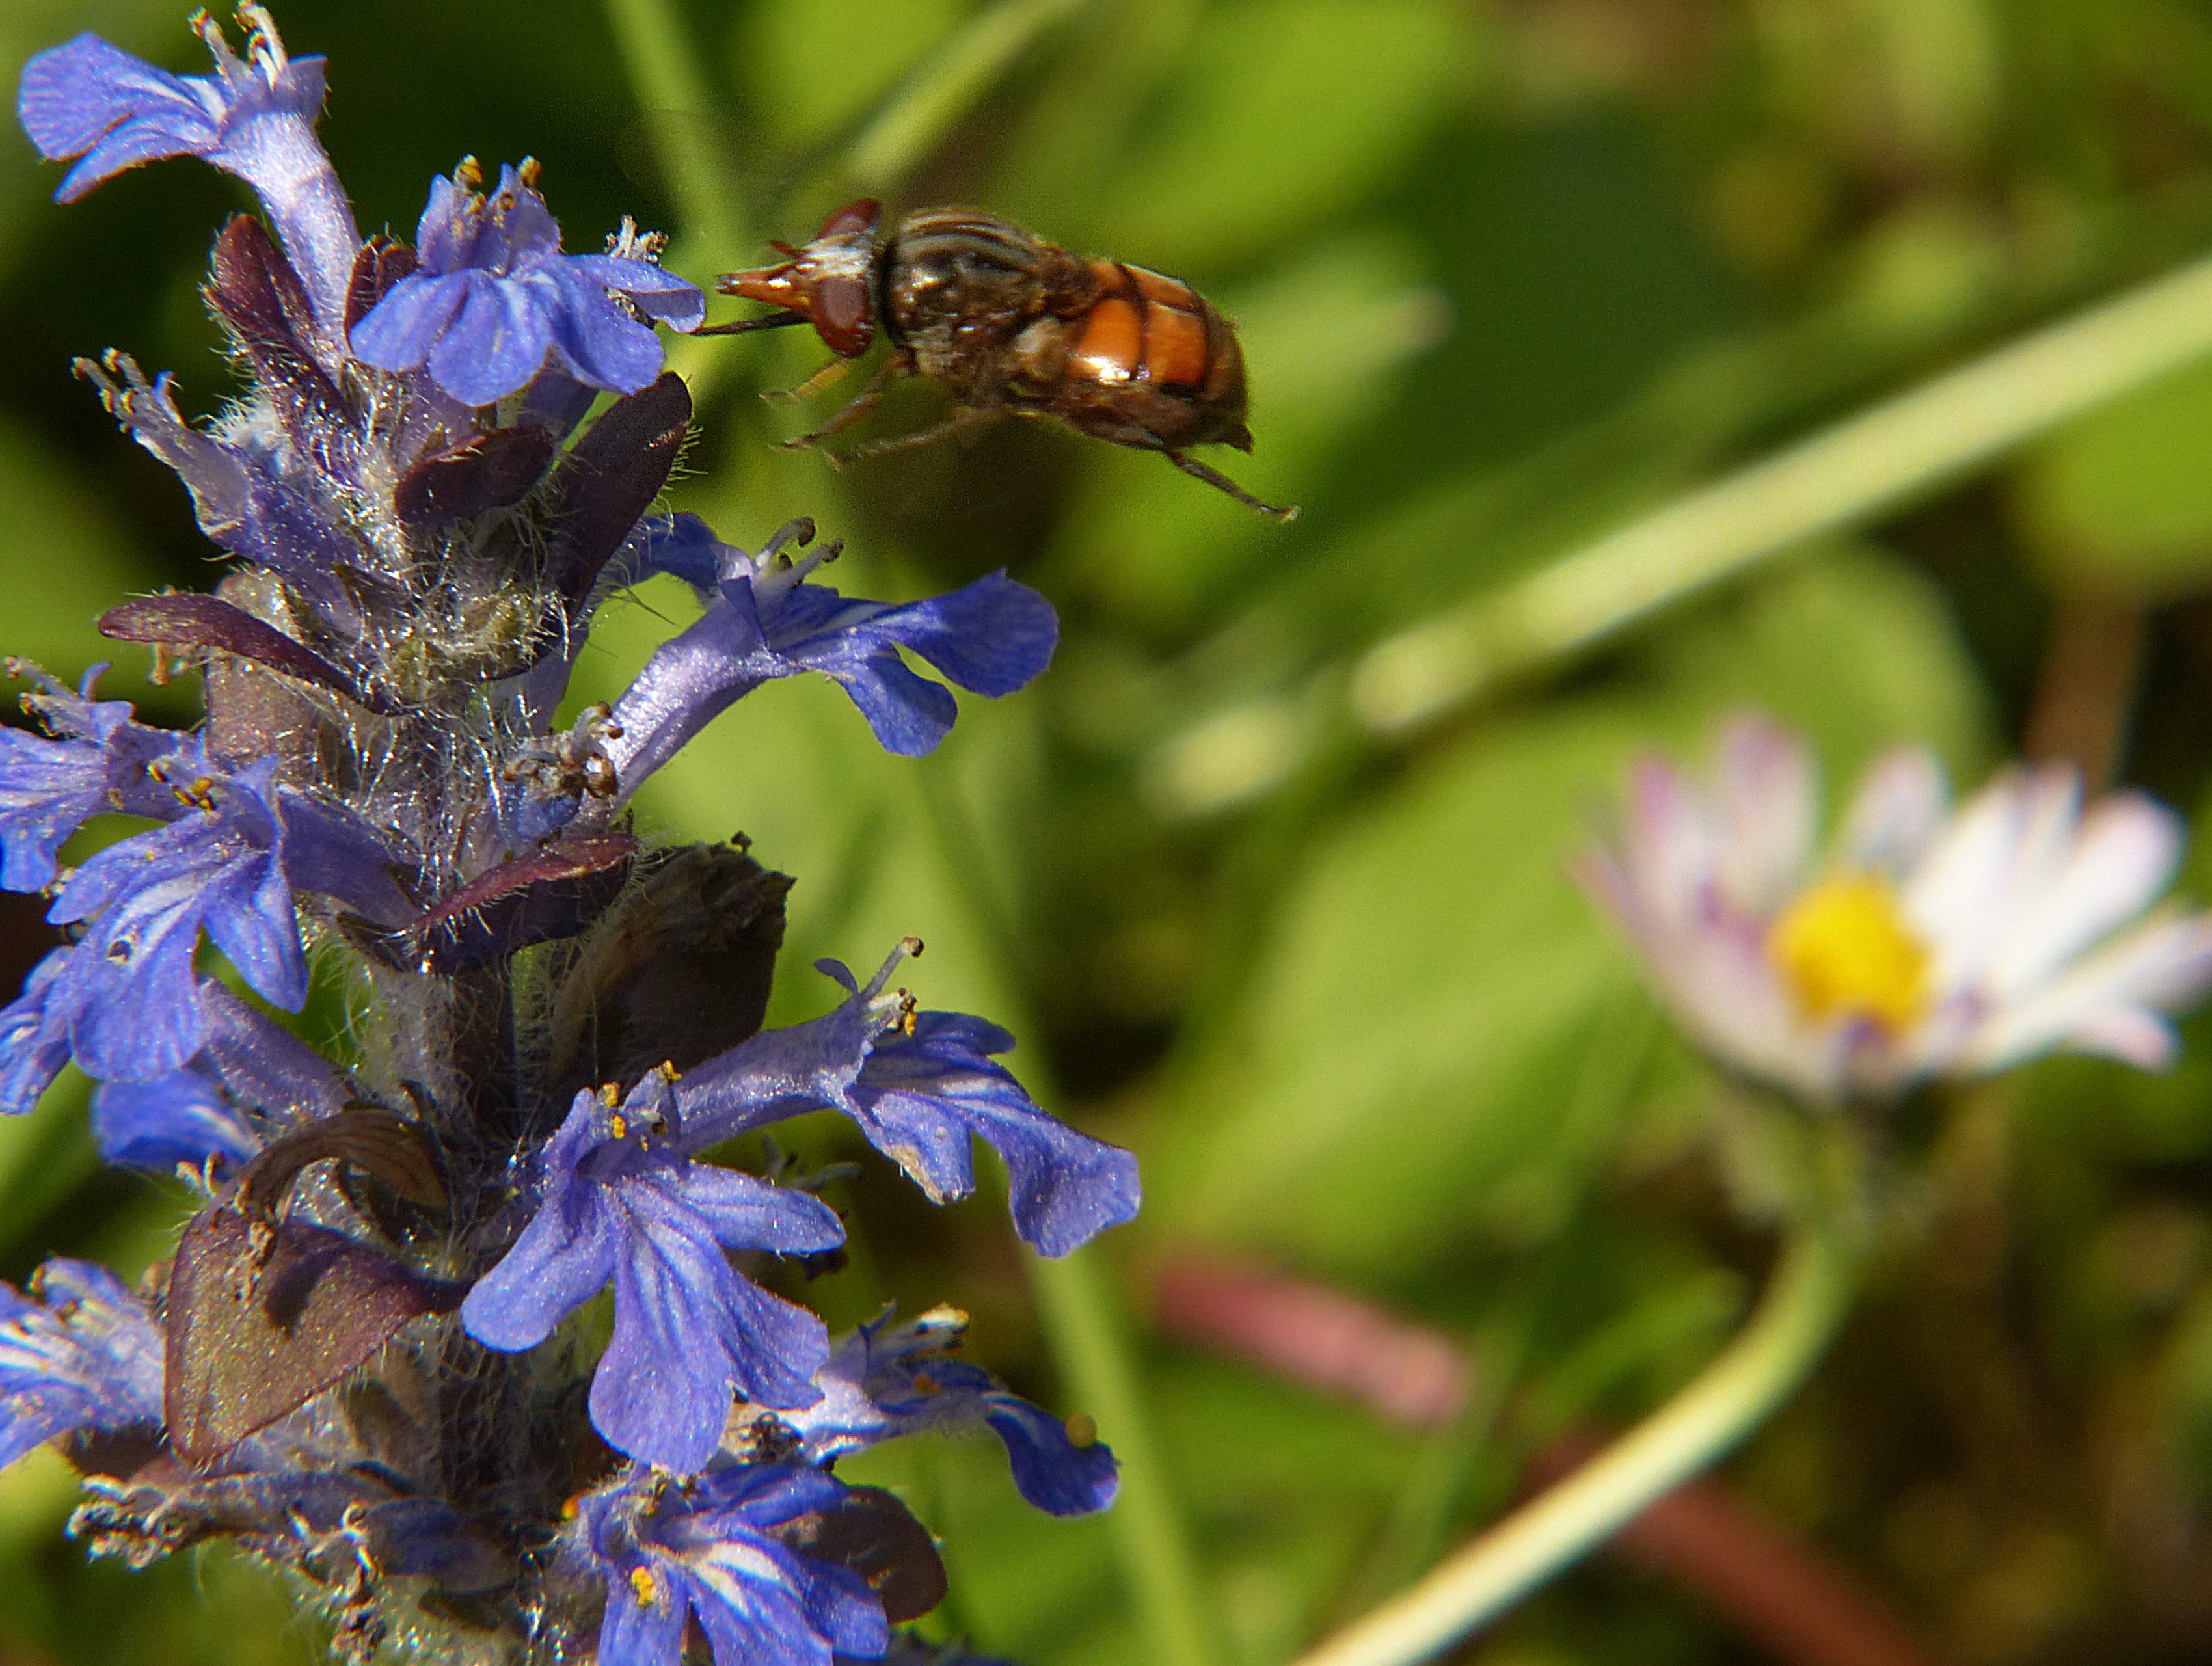
nature, wing, plant, meadow, flower, herb, insect, macro, botany, close, flora, fauna, invertebrate, wildflower, hoverfly, bee, compound, nectar, macro photography, honey bee, food intake, campestris, membrane winged insect